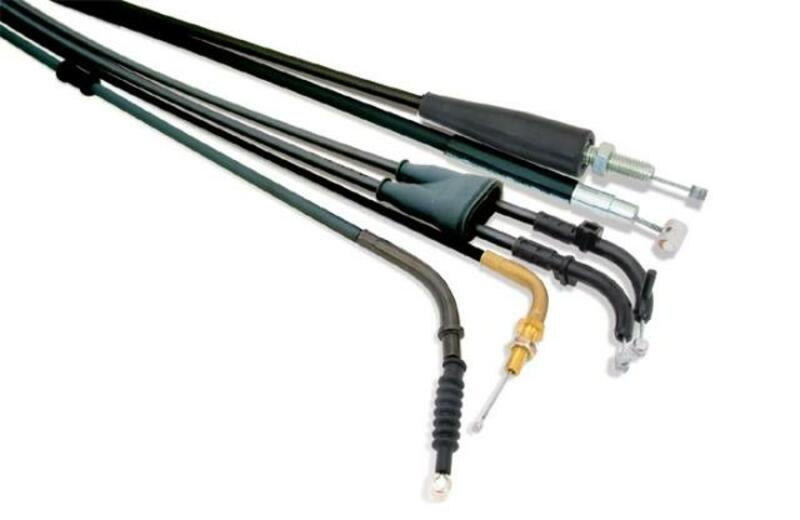
TECNIUM Clutch Cable 1041302
Brand: TECNIUM
With their braiding made of highly resistant and supple steel, they combine safety and reliability. The sheaths are fitted with nylon inserts for more comfortable control.
Category: Vehicles & Parts > Vehicle Parts & Accessories > Vehicle Maintenance, Care & Decor > Vehicle Repair & Specialty Tools > Motor Vehicle Clutch Alignment & Removal Tools